Beer Ajam

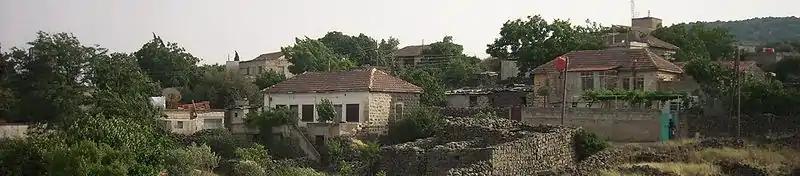

In the late 19th-century Beer Ajam was described as a large and prosperous Circassian village with 80 hut-like houses and a total population of 340. It was built in separate parts, with springs to the north and next to a pond to the south. The village also housed one mosque.